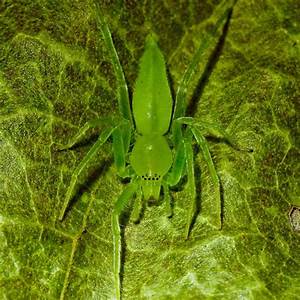
Label: ragno